Pech people

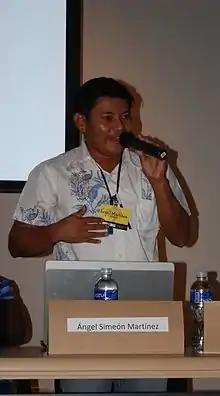
Angel Simeon Martinez representing the Pech people at a forum of the ACALing conference at the Universidad Nacional Autónoma de Honduras

The name "Pech" derives from the Pech-language ethnonym "Pech," the name that refers only to themselves. For the Pech to refer to other groups, the term "Pech-Hakua" will be used, meaning "other people".